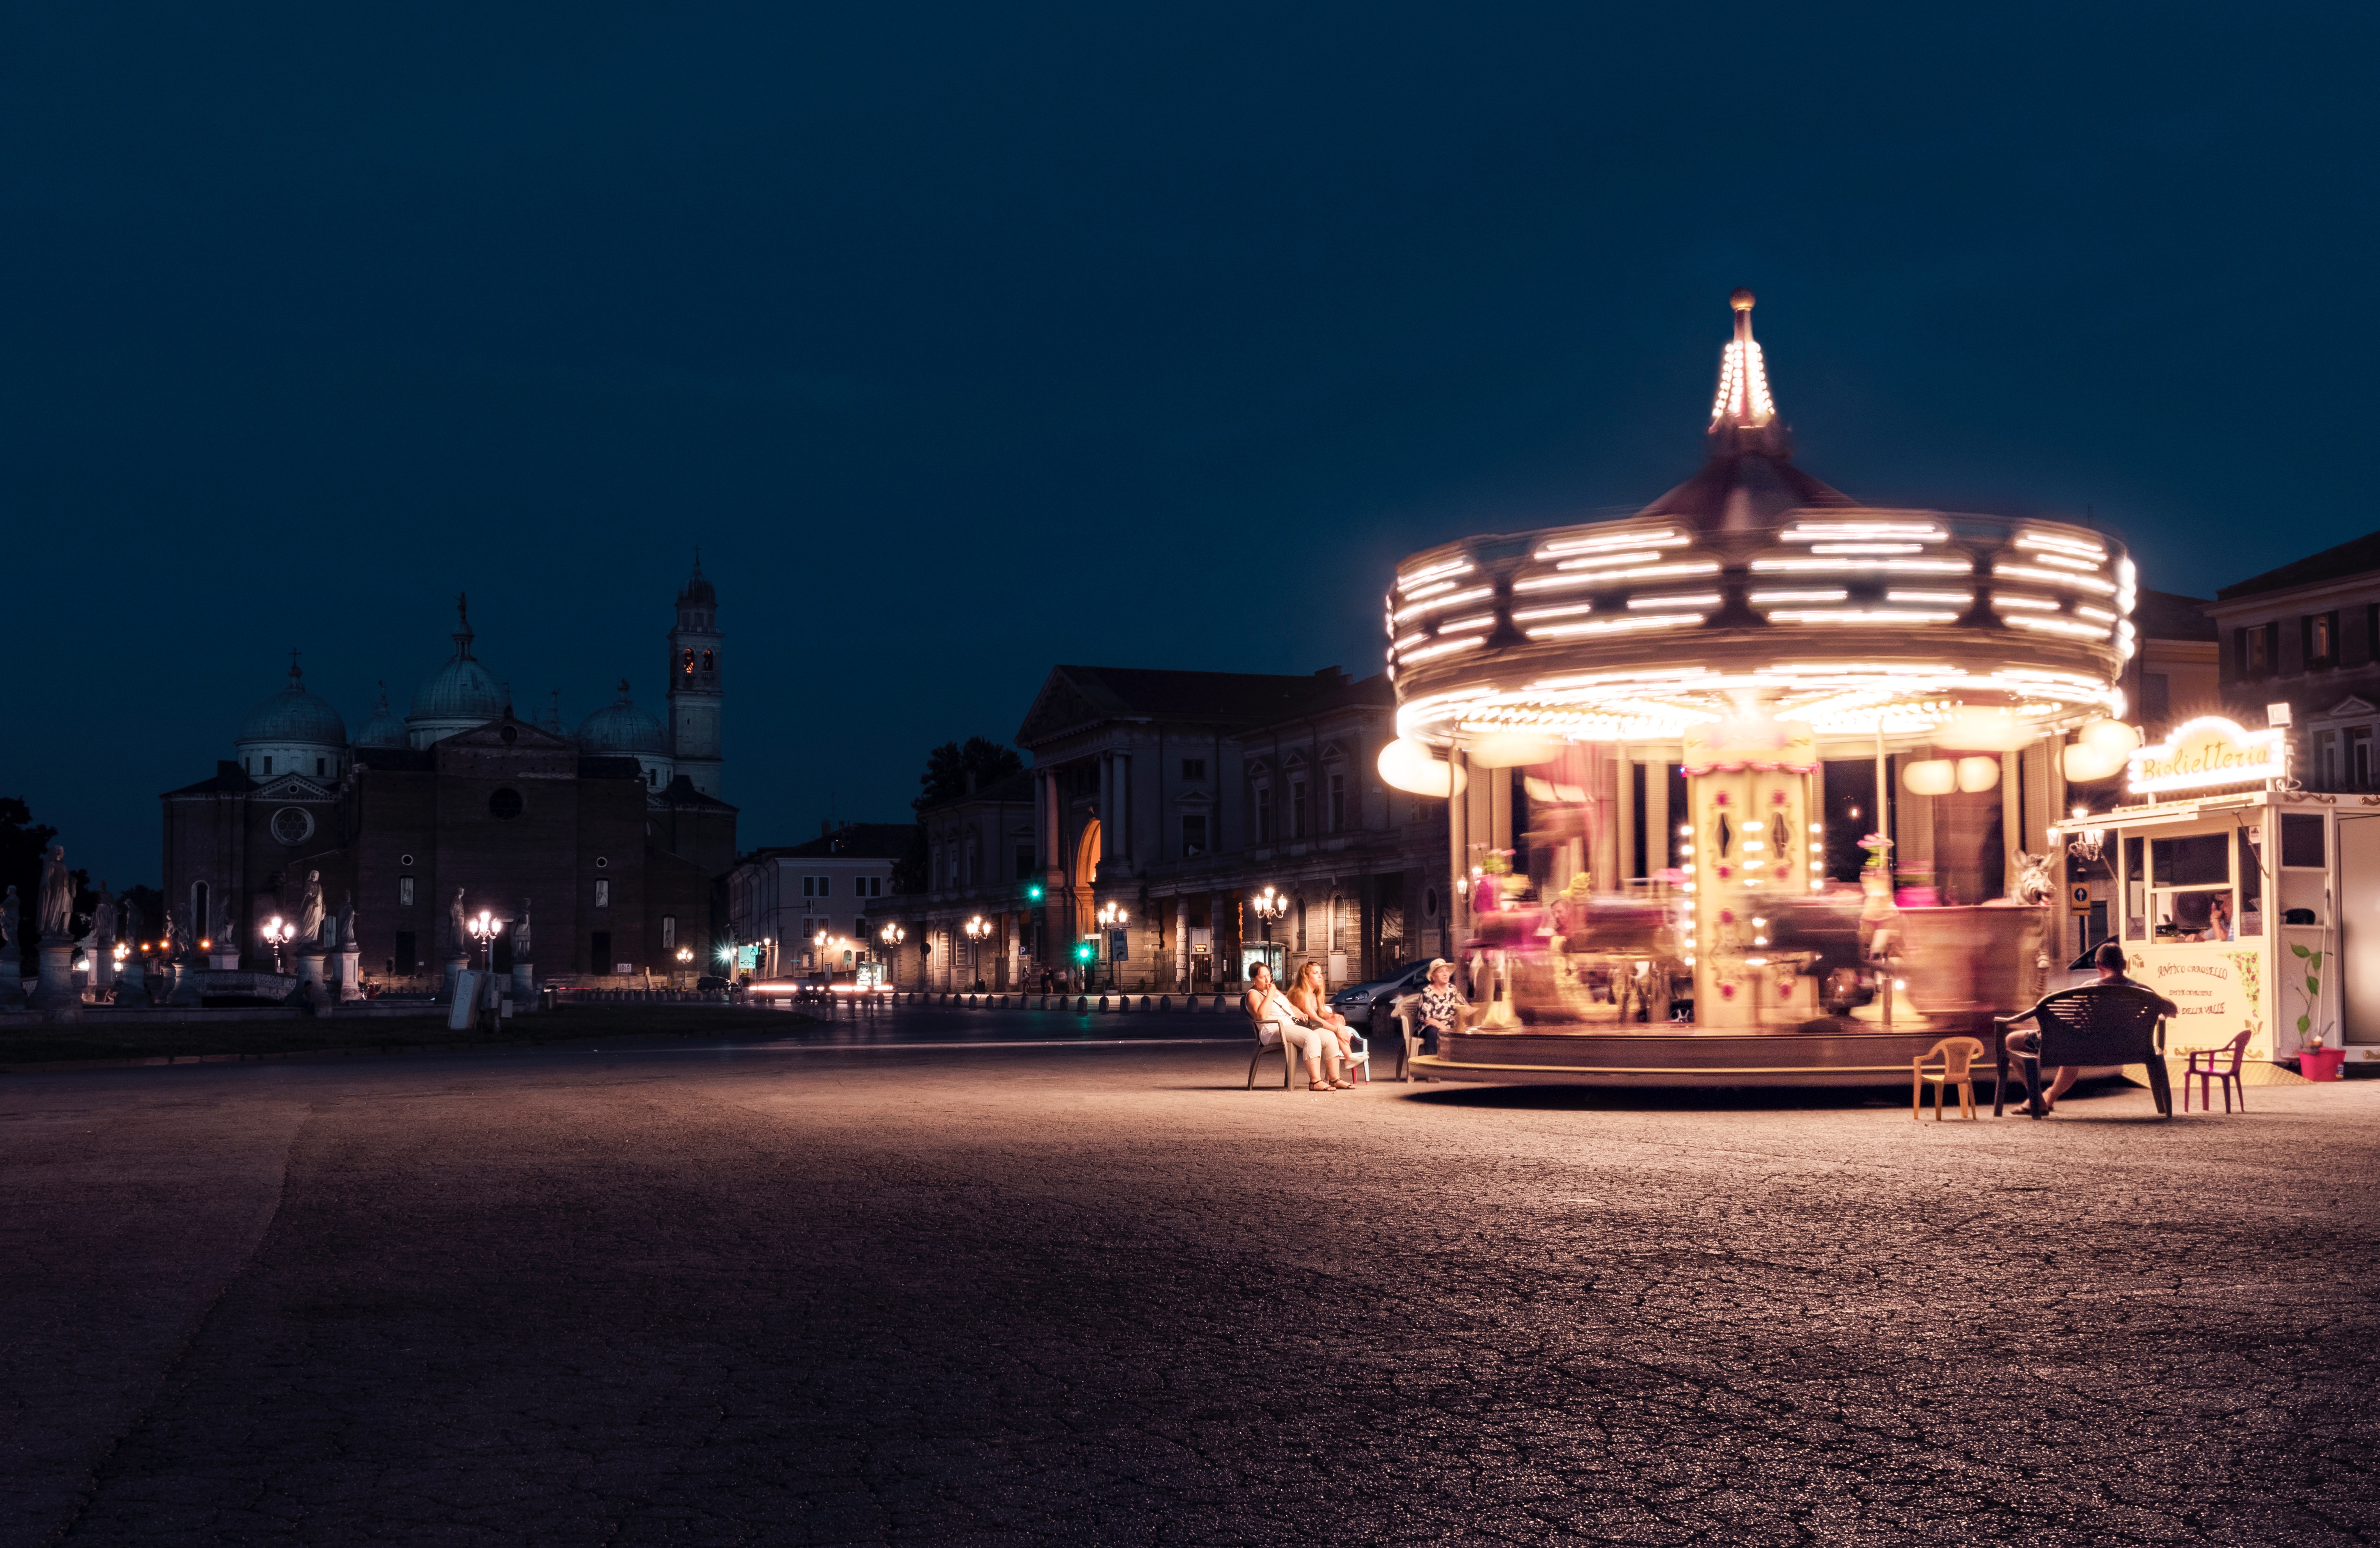
light, sky, street, night, town, city, cityscape, downtown, recreation, evening, plaza, landmark, facade, street light, tourism, lighting, town square, tourist attraction, metropolis, amusement ride